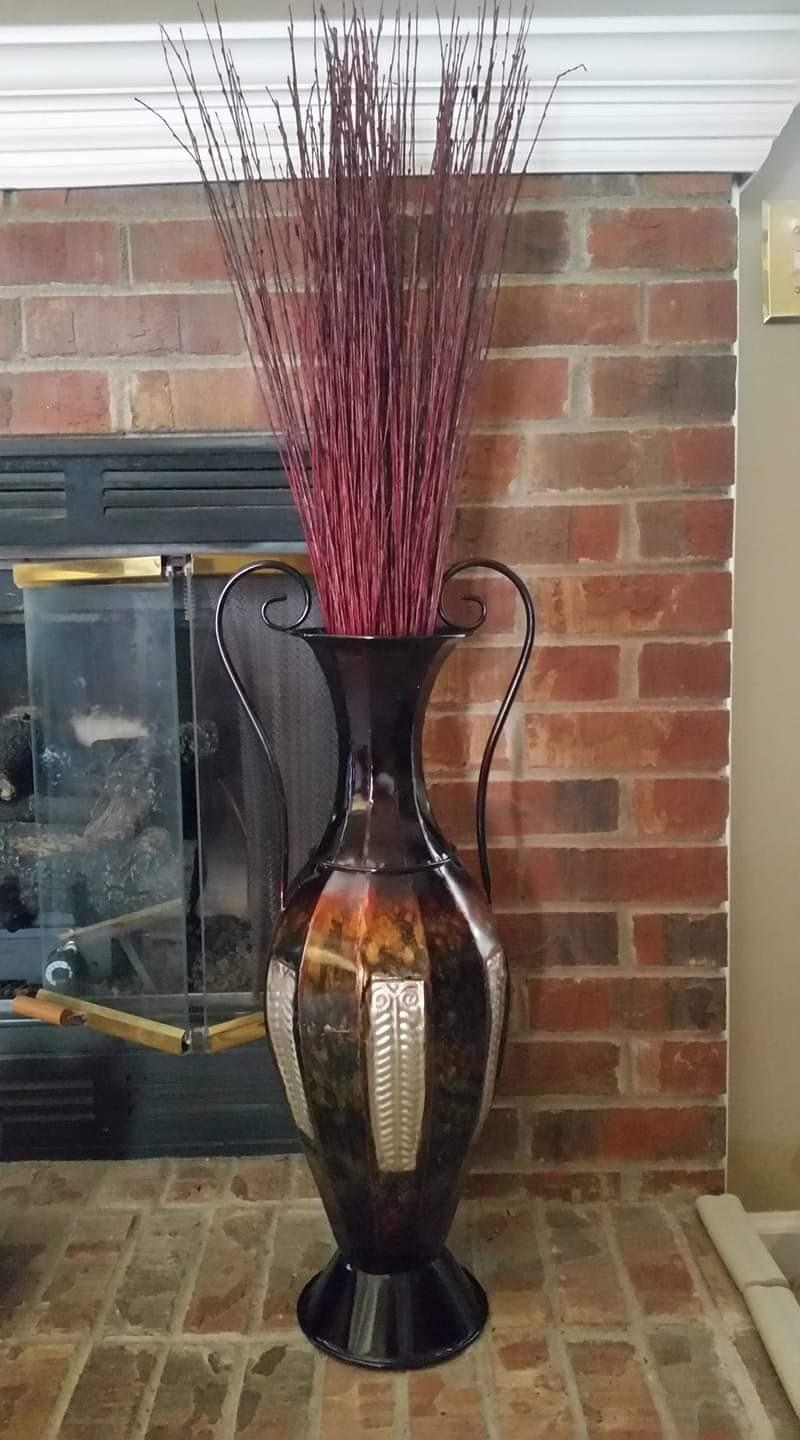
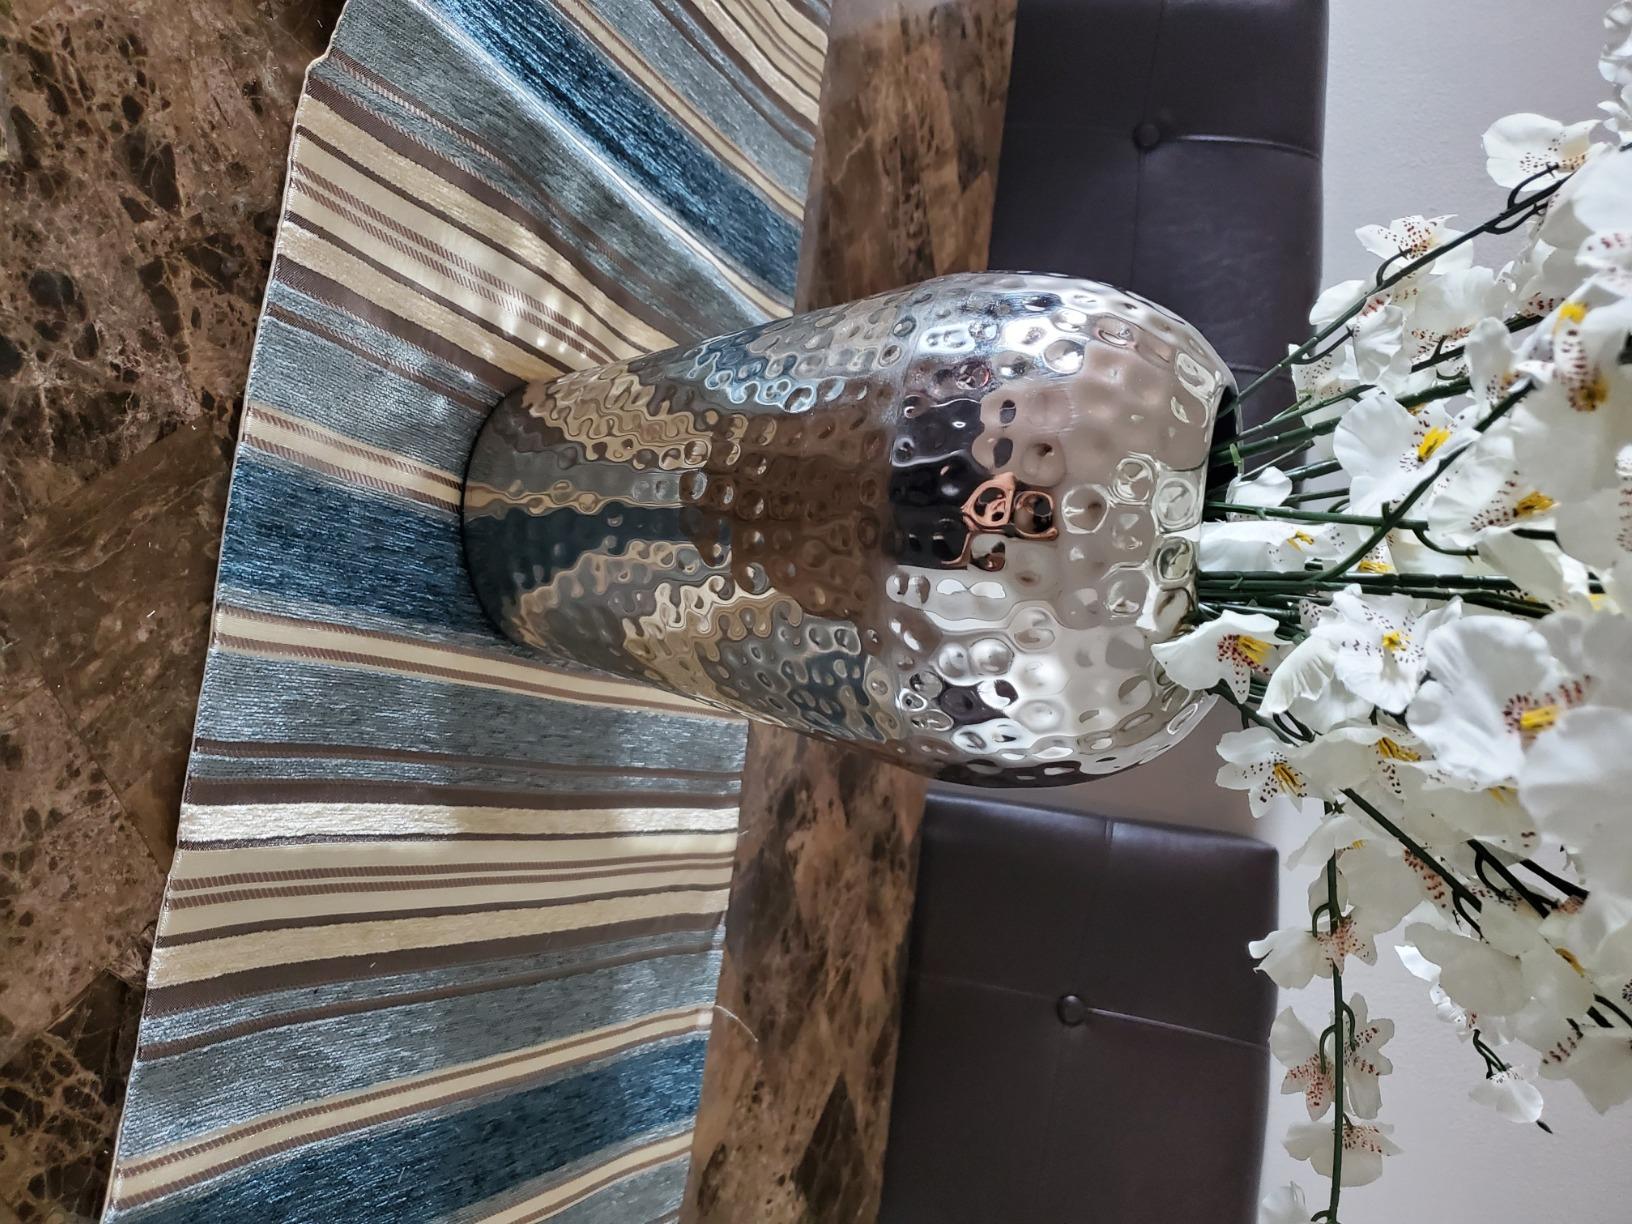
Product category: vase
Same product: no